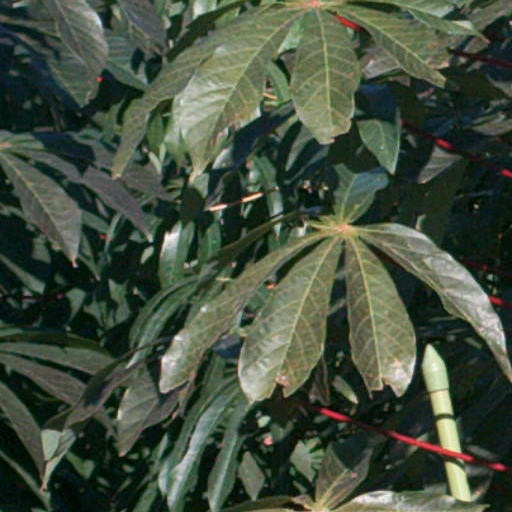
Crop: cassava